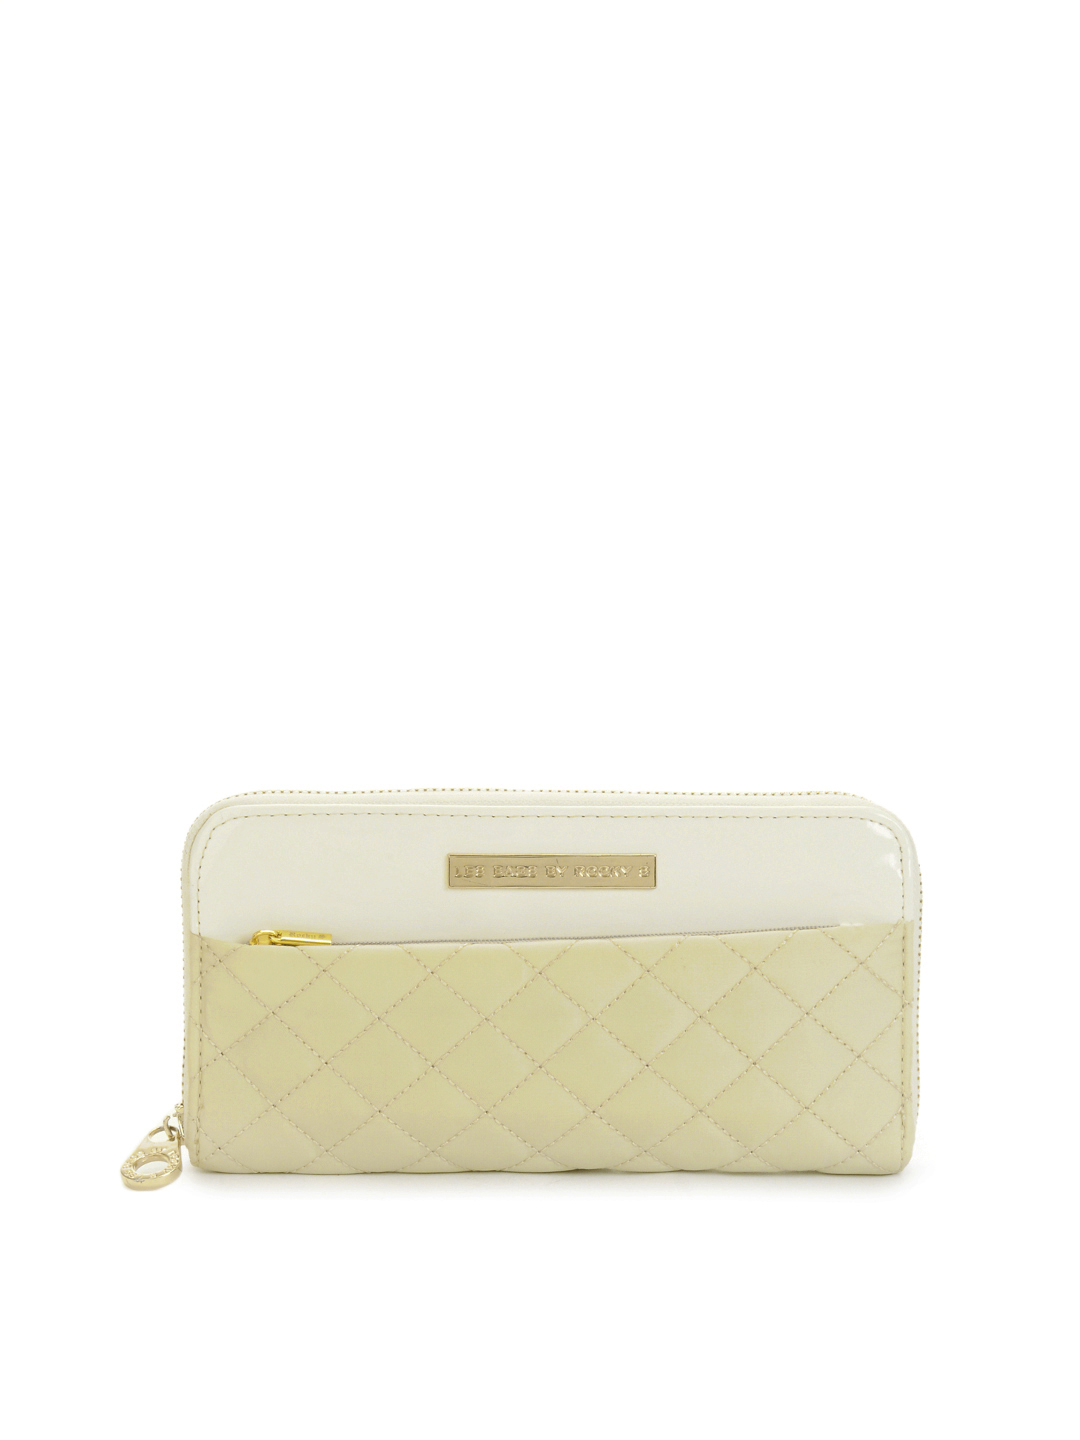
Rocky S Women Cream Wallet
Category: Accessories / Wallets / Wallets
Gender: Women
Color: Cream
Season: Fall 2012
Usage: Casual